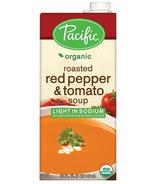
Label: cardboard